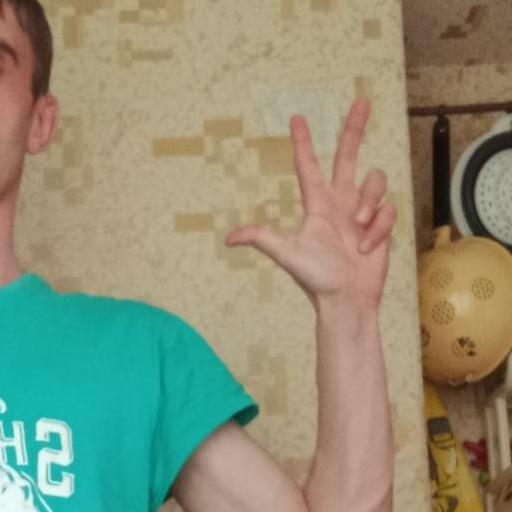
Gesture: three2